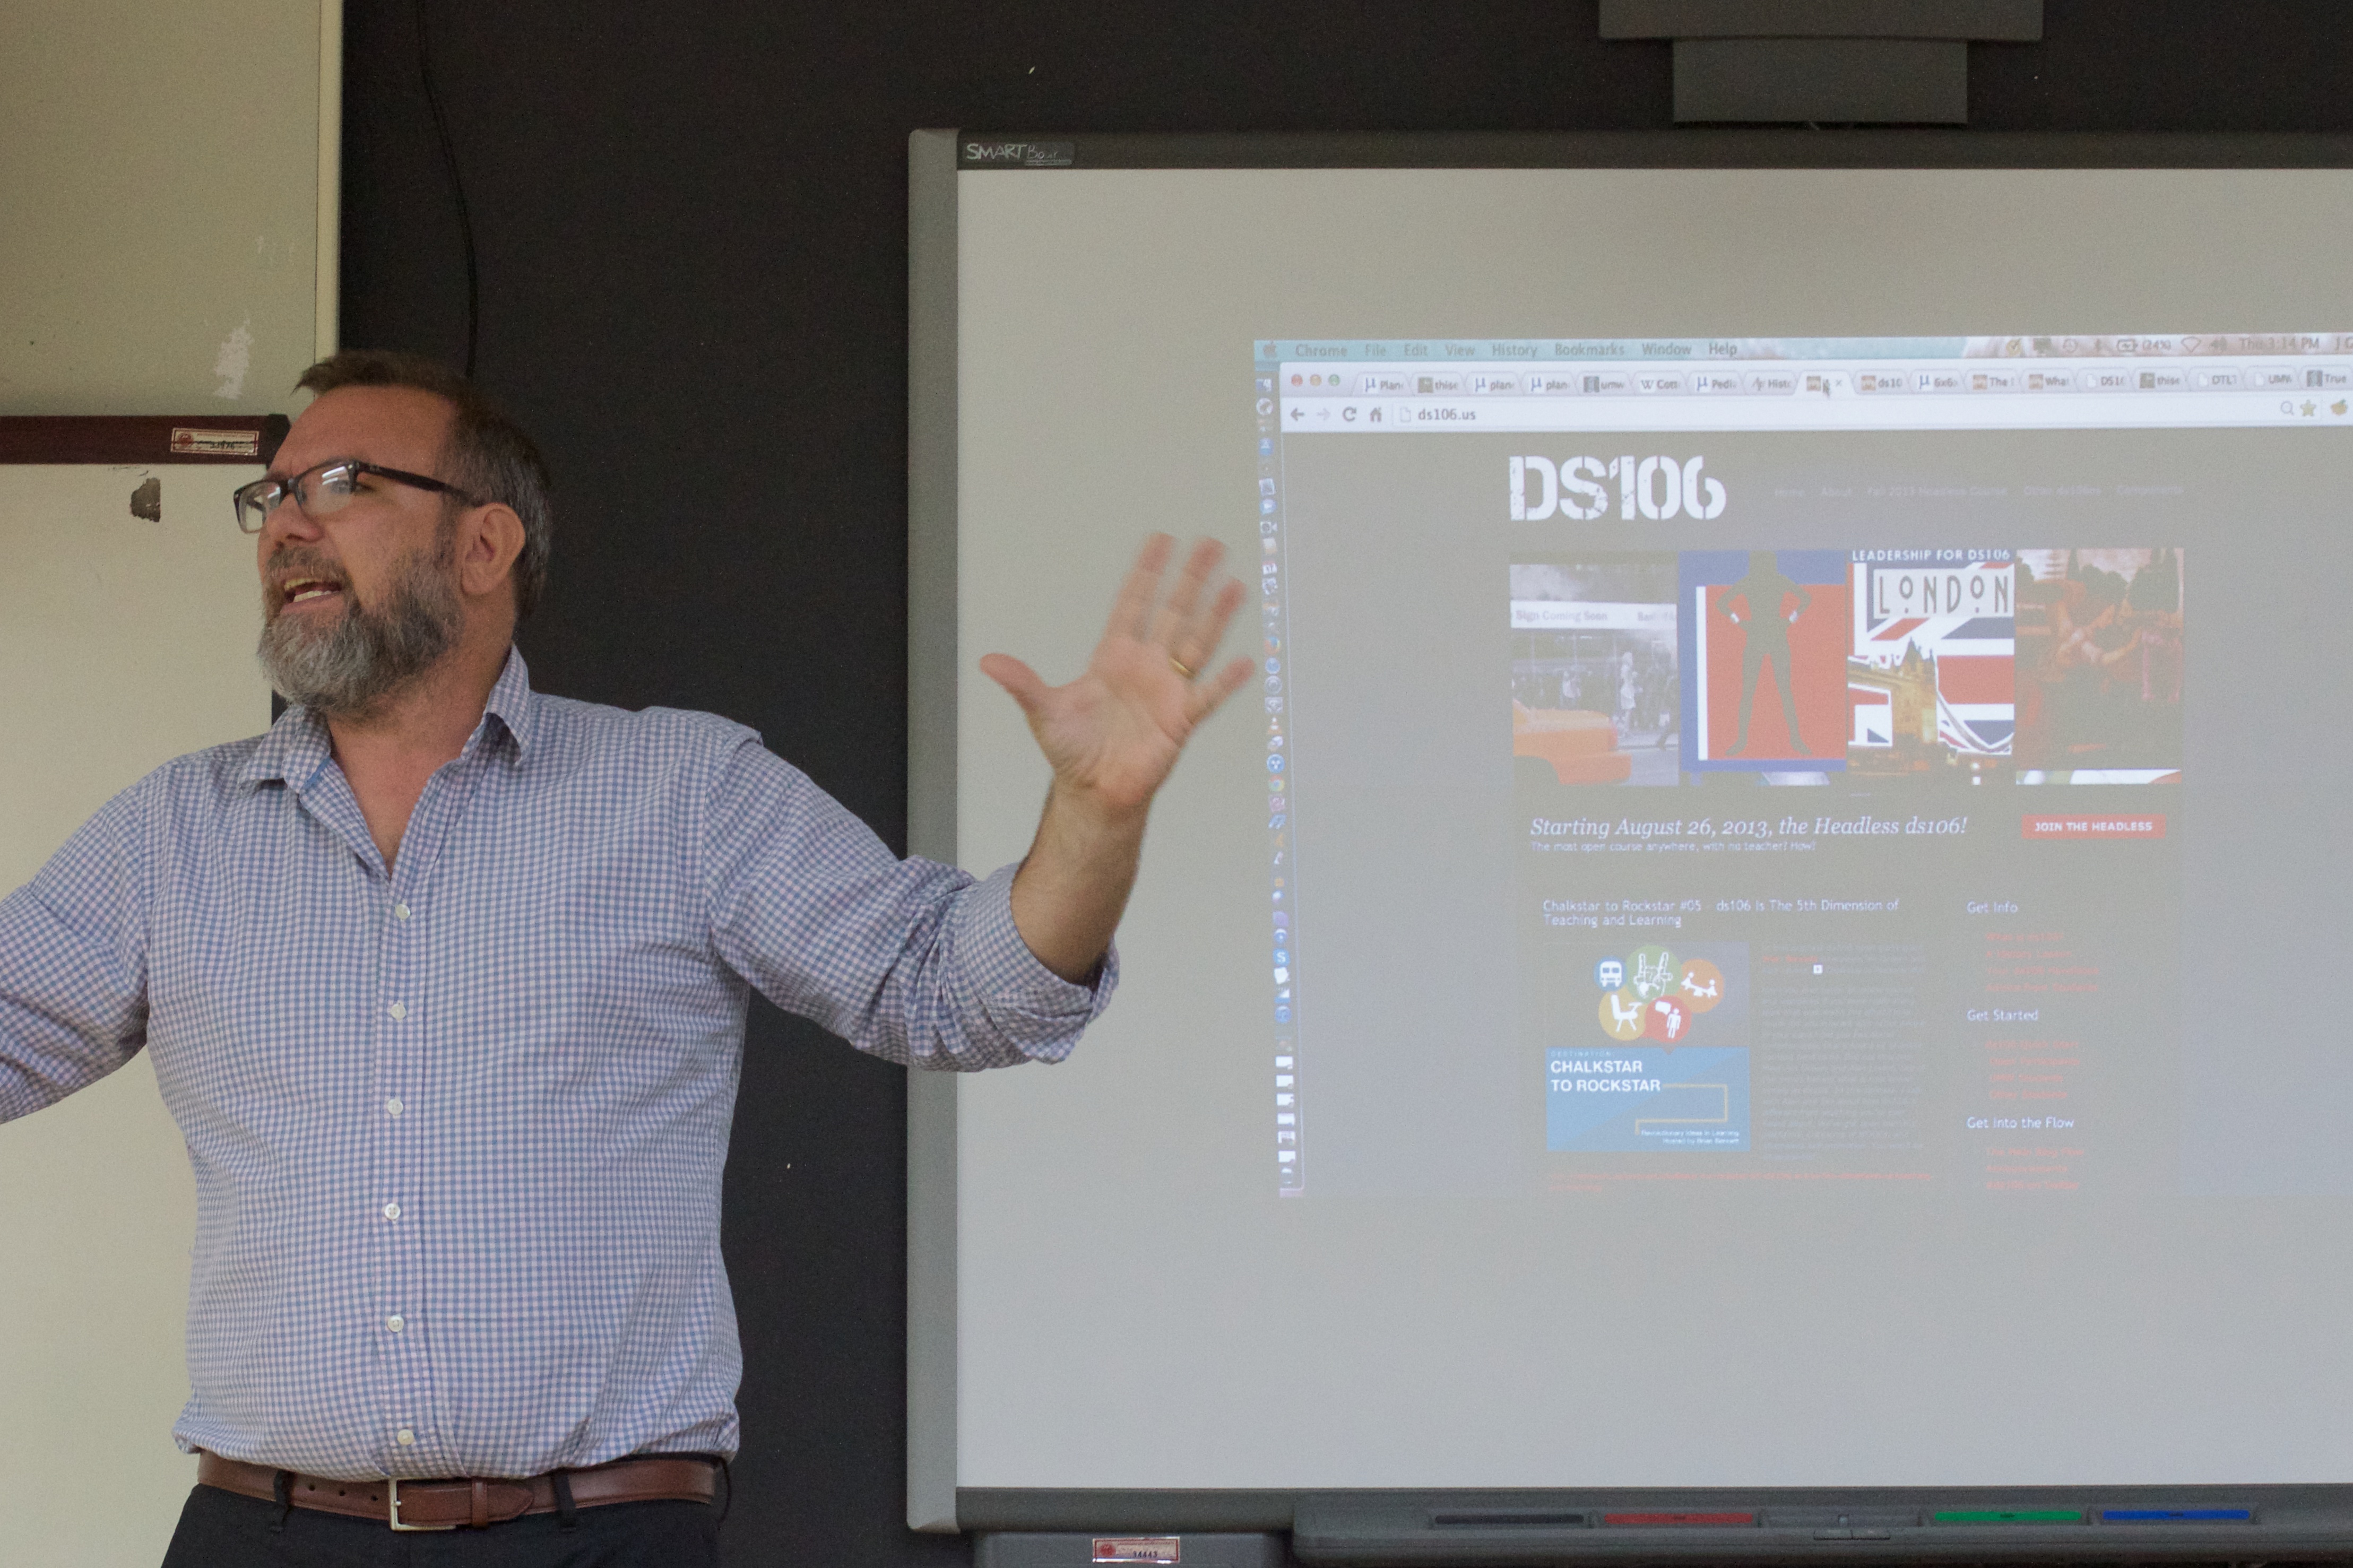
cool image, learning, lecture, presentation